G. J. R. Krishnan

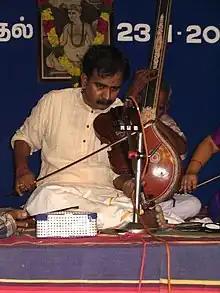
Lalgudi G J R Krishnan performing

Lalgudi Gopala Jayaraman Radhakrishnan, popularly known as G. J. R. Krishnan or Lalgudi Krishnan, is a Carnatic violinist, vocalist and composer. He is the son and disciple of the legendary maestro Lalgudi G. Jayaraman. Over the years, Krishnan has nurtured and propagated the legacy of the Lalgudi Bani, while also blending his own artistic elements. His style is defined by technique, bhava, laya, and a philosophical adherence to the notion that the violin must closely mimic the human voice. Lalgudi Krishnan was awarded with the Sangeet Natak Akademi Award in 2015. This is the highest Indian recognition given to people in the field of performing arts. Along with his sister, Lalgudi Vijayalakshmi, the duo was honored with the prestigious "Sangita Kalanidhi" award from the Madras Music Academy in 2022. This is considered the highest accolade in the field of Carnatic music.